Hankou

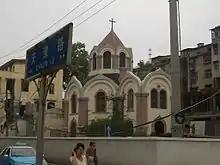
Former Hankou Orthodox Church

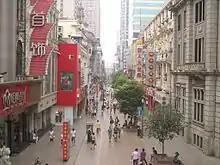
Jianghan Road in central Hankou

Hankou was captured by the Japanese invaders in 1938 (Battle of Wuhan).